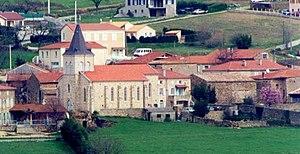
Savas église extérieur
Savas est une commune française, située dans le département de l'Ardèche en région Auvergne-Rhône-Alpes, à 10 km au nord de la ville d'Annonay.